Art film

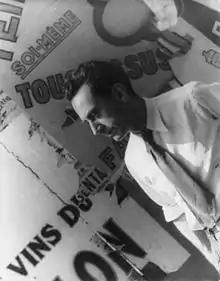
American photographer and filmmaker Man Ray (pictured here in 1934) was part of the Dadaist ""cinéma pur"" film movement, which influenced the development of the art film.

The "cinema pur" movement was influenced by German "absolute" filmmakers such as Hans Richter, Walter Ruttmann and Viking Eggeling. Richter falsely claimed that his 1921 film "Rhythmus 21" was the first abstract film ever created. In fact, he was preceded by the Italian Futurists Bruno Corra and Arnaldo Ginna between 1911 and 1912 (as reported in the "Futurist Manifesto of Cinema"), as well as by fellow German artist Walter Ruttmann, who produced "Lichtspiel Opus 1" in 1920. Nevertheless, Richter's film "Rhythmus 21" is considered an important early abstract film.